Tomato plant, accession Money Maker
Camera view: tilt-top (135 deg); turntable rotation: 60 degrees
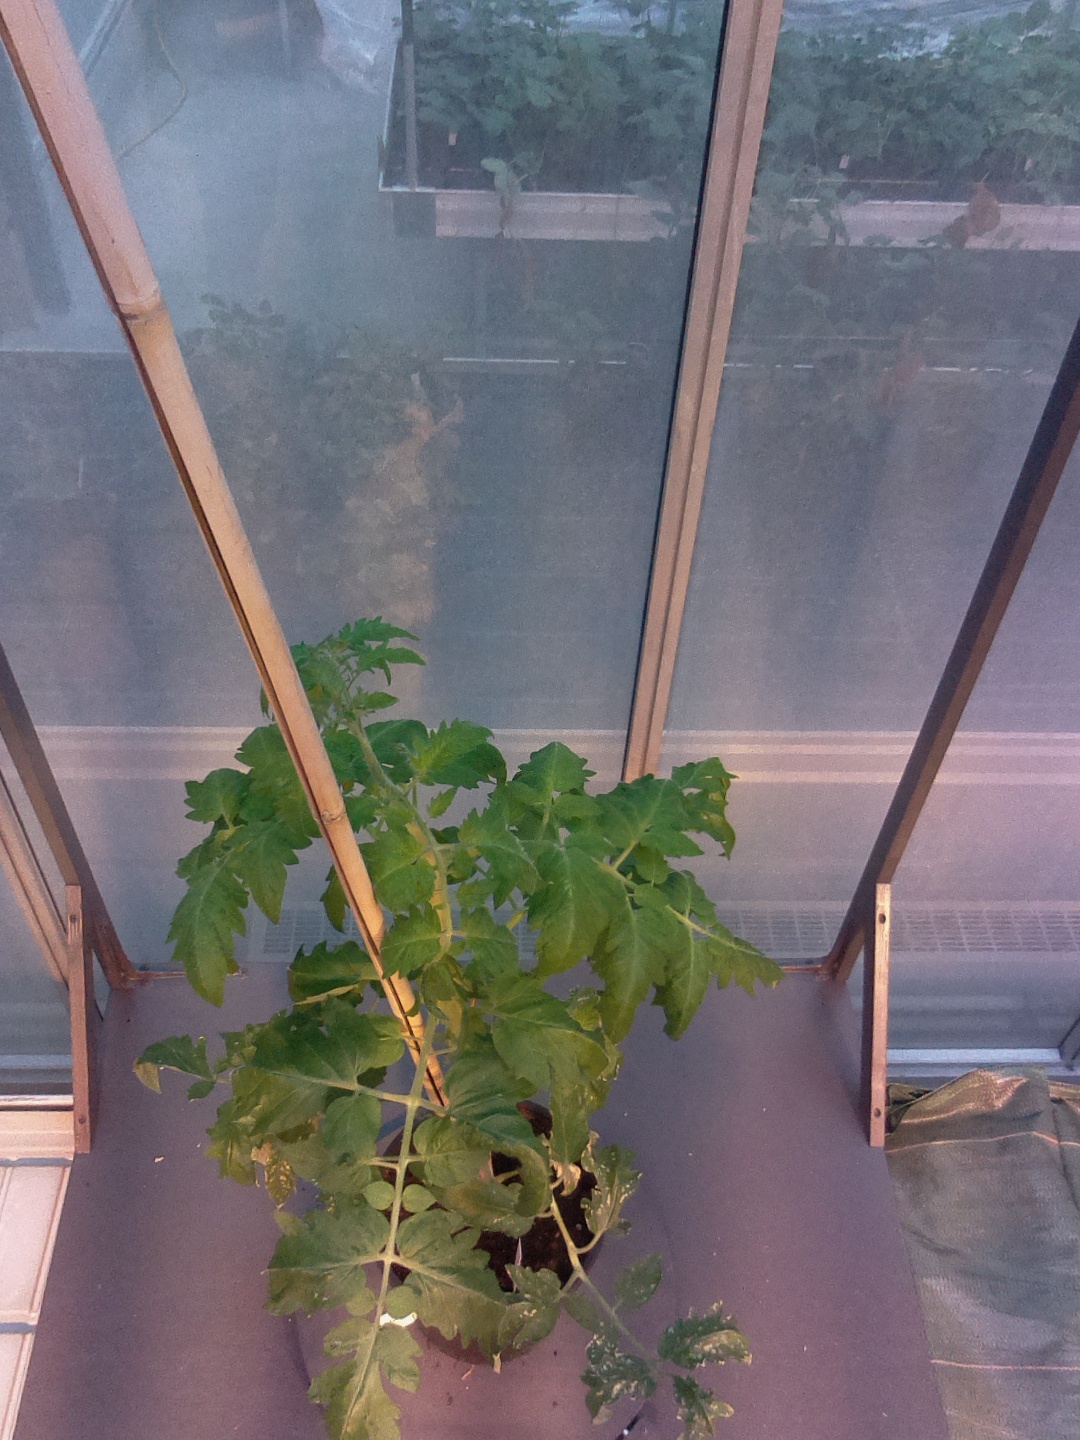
BBCH growth stage 54: 4 inflorescences visible